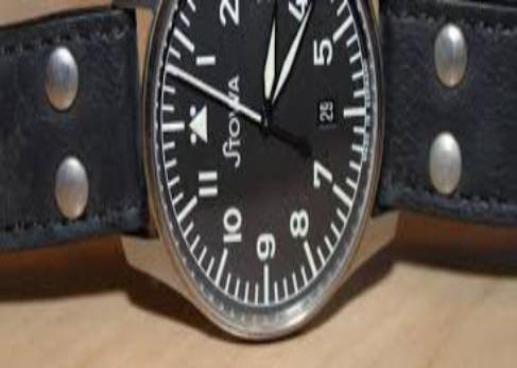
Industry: Clothes